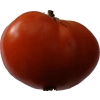
Label: tomato